Duchy of Antioch

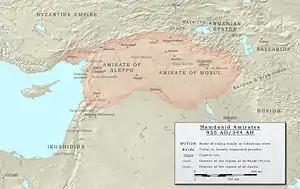
The domain of Sayf al-Dawla in Aleppo and his brother Nasir al-Dawla in Mosul c. 935.

After the Anarchy at Samarra (861–870), the Abbasid Caliphate began to lose effective control of many of the emirates, which became only nominally subordinate to the Caliph but acted virtually independently. In 944, the Hamdanid warlord Sayf al-Dawla established himself as emir of Aleppo, controlling Antioch and the rest of the Byzantine frontier zone. For the next two decades, al-Dawla and the Phokades campaigned against one another. Eventually, the Byzantines prevailed and in 965 Cilicia was conquered by the emperor Nikephoros II Phokas, and was divided into minor themes including Tarsus, Mopsuestia, Padyandus and Anabarza.